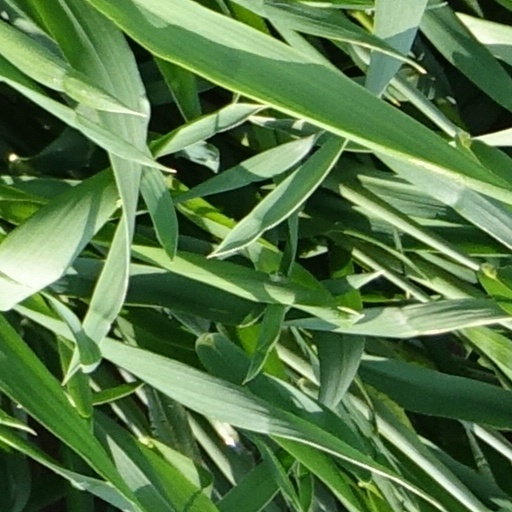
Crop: wheat